Yellow-breasted racket-tail

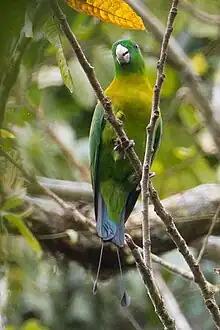
In North Sulawesi

The yellow-breasted racket-tail has an olive-green back, neck and chest. The bill is pale grey and its irises are brown. Its legs are grey. Males are blue on the top of the head with a red area on the crown. The tail feather are green with terminal black spatulas. Females have a smaller area of blue on the head and no red. Juveniles are similar to females, but have less blue on the head.